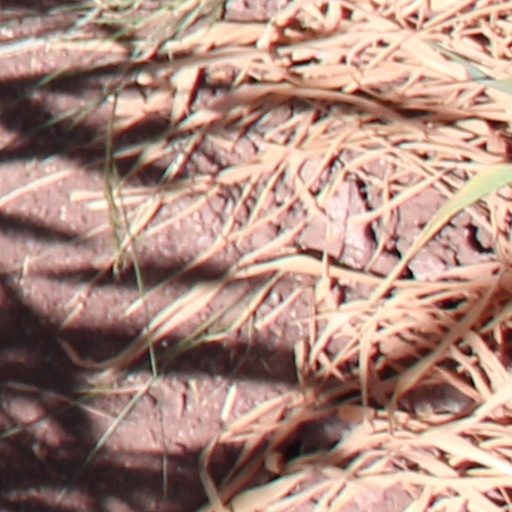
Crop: wheat